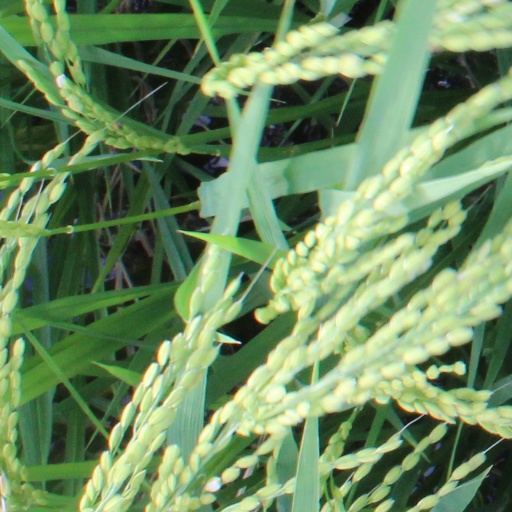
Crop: rice